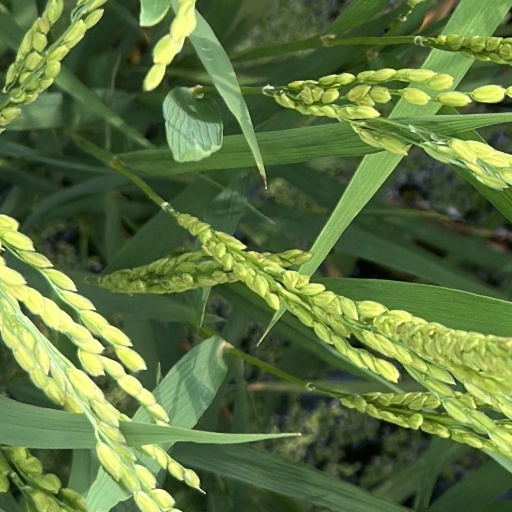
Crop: rice